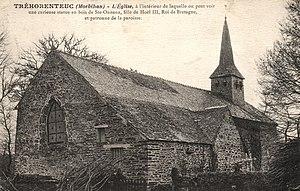
L’église Sainte-Onenne, surnommée l’Église du Graal, est une église paroissiale située dans la commune de Tréhorenteuc. Il s'agit de la seule église consacrée à une sainte Bretonne très locale, Sainte Onenne. Elle est toutefois plus connue pour ses éléments et vitraux mêlant les éléments païens de la légende arthurienne aux éléments chrétiens, commandés par l'abbé Gillard entre 1942 et 1962.